Sky position (RA, Dec in degrees): 180.192, 14.16
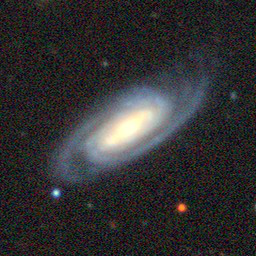
Galaxy morphology: Barred Spiral Galaxies